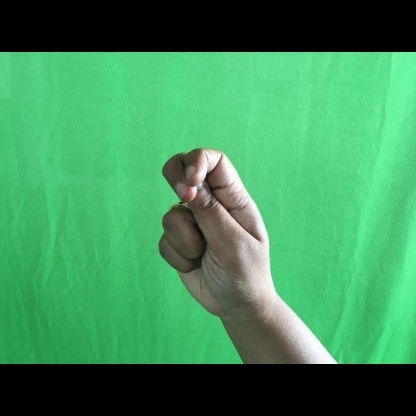
Mudra: Katakamukha